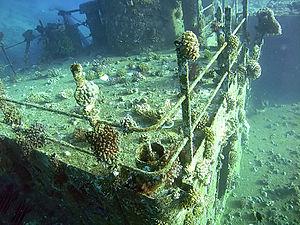
Le Giannis D, anciennement appelé Shoyo Maru et Markos, est un vraquier grec construit en 1969.